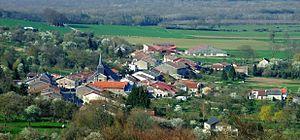
Vue générale de Brandeville (Meuse)
Brandeville est une commune française située dans le département de la Meuse, en région Grand Est.